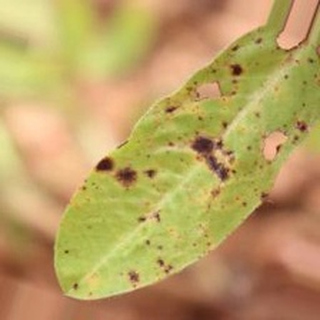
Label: groundnut_late_leaf_spot